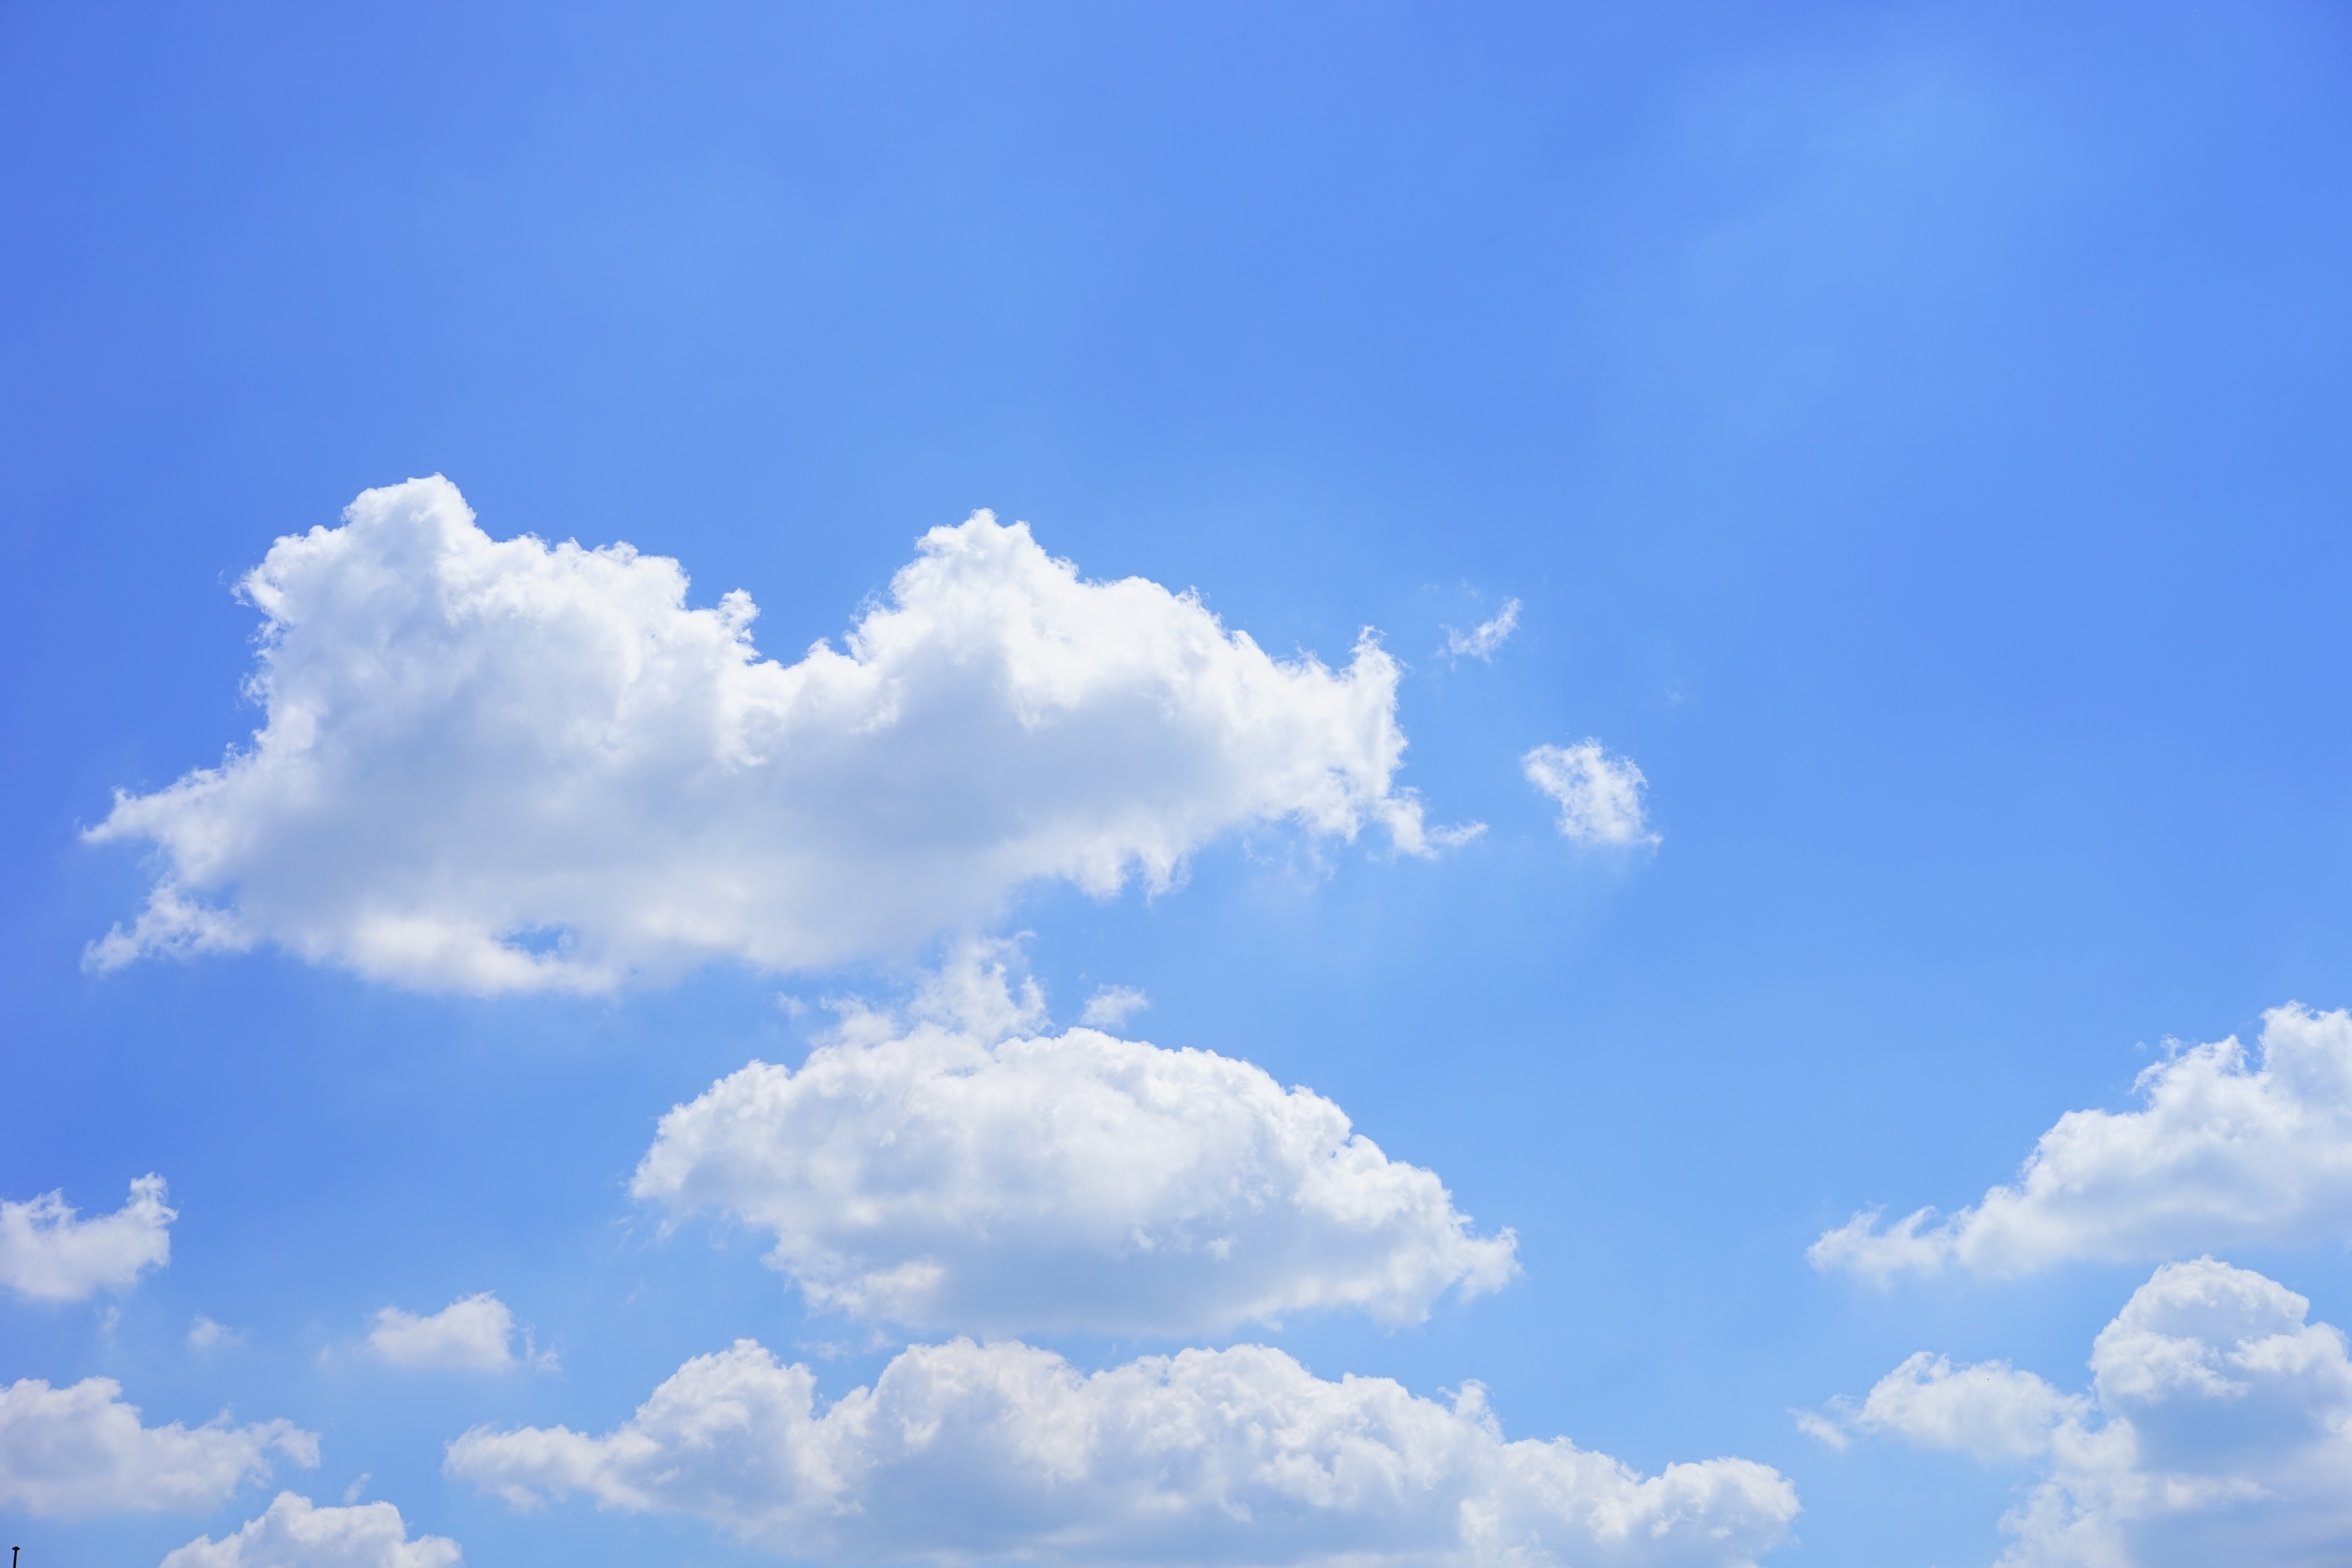
cloud, sky, white, sunlight, atmosphere, daytime, weather, cumulus, blue, sunny, clouds, clouds form, sunny day, cumulus clouds, cumulus cloud, summer day, meteorological phenomenon, atmosphere of earth